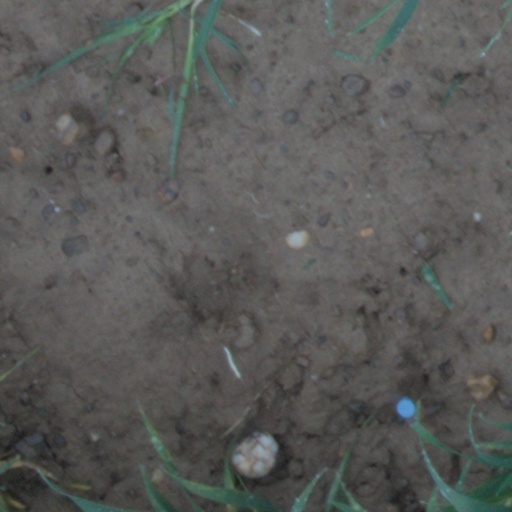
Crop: wheat